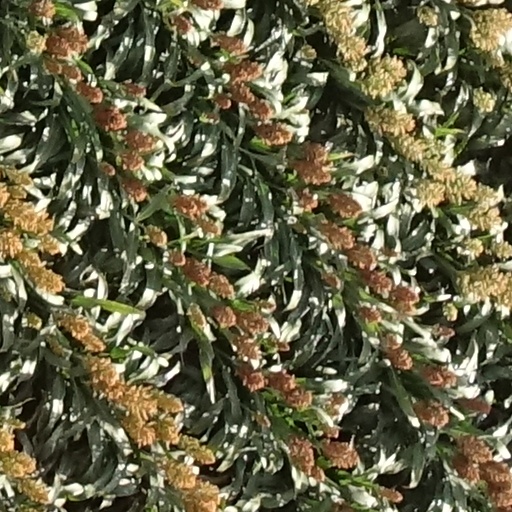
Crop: sorghum